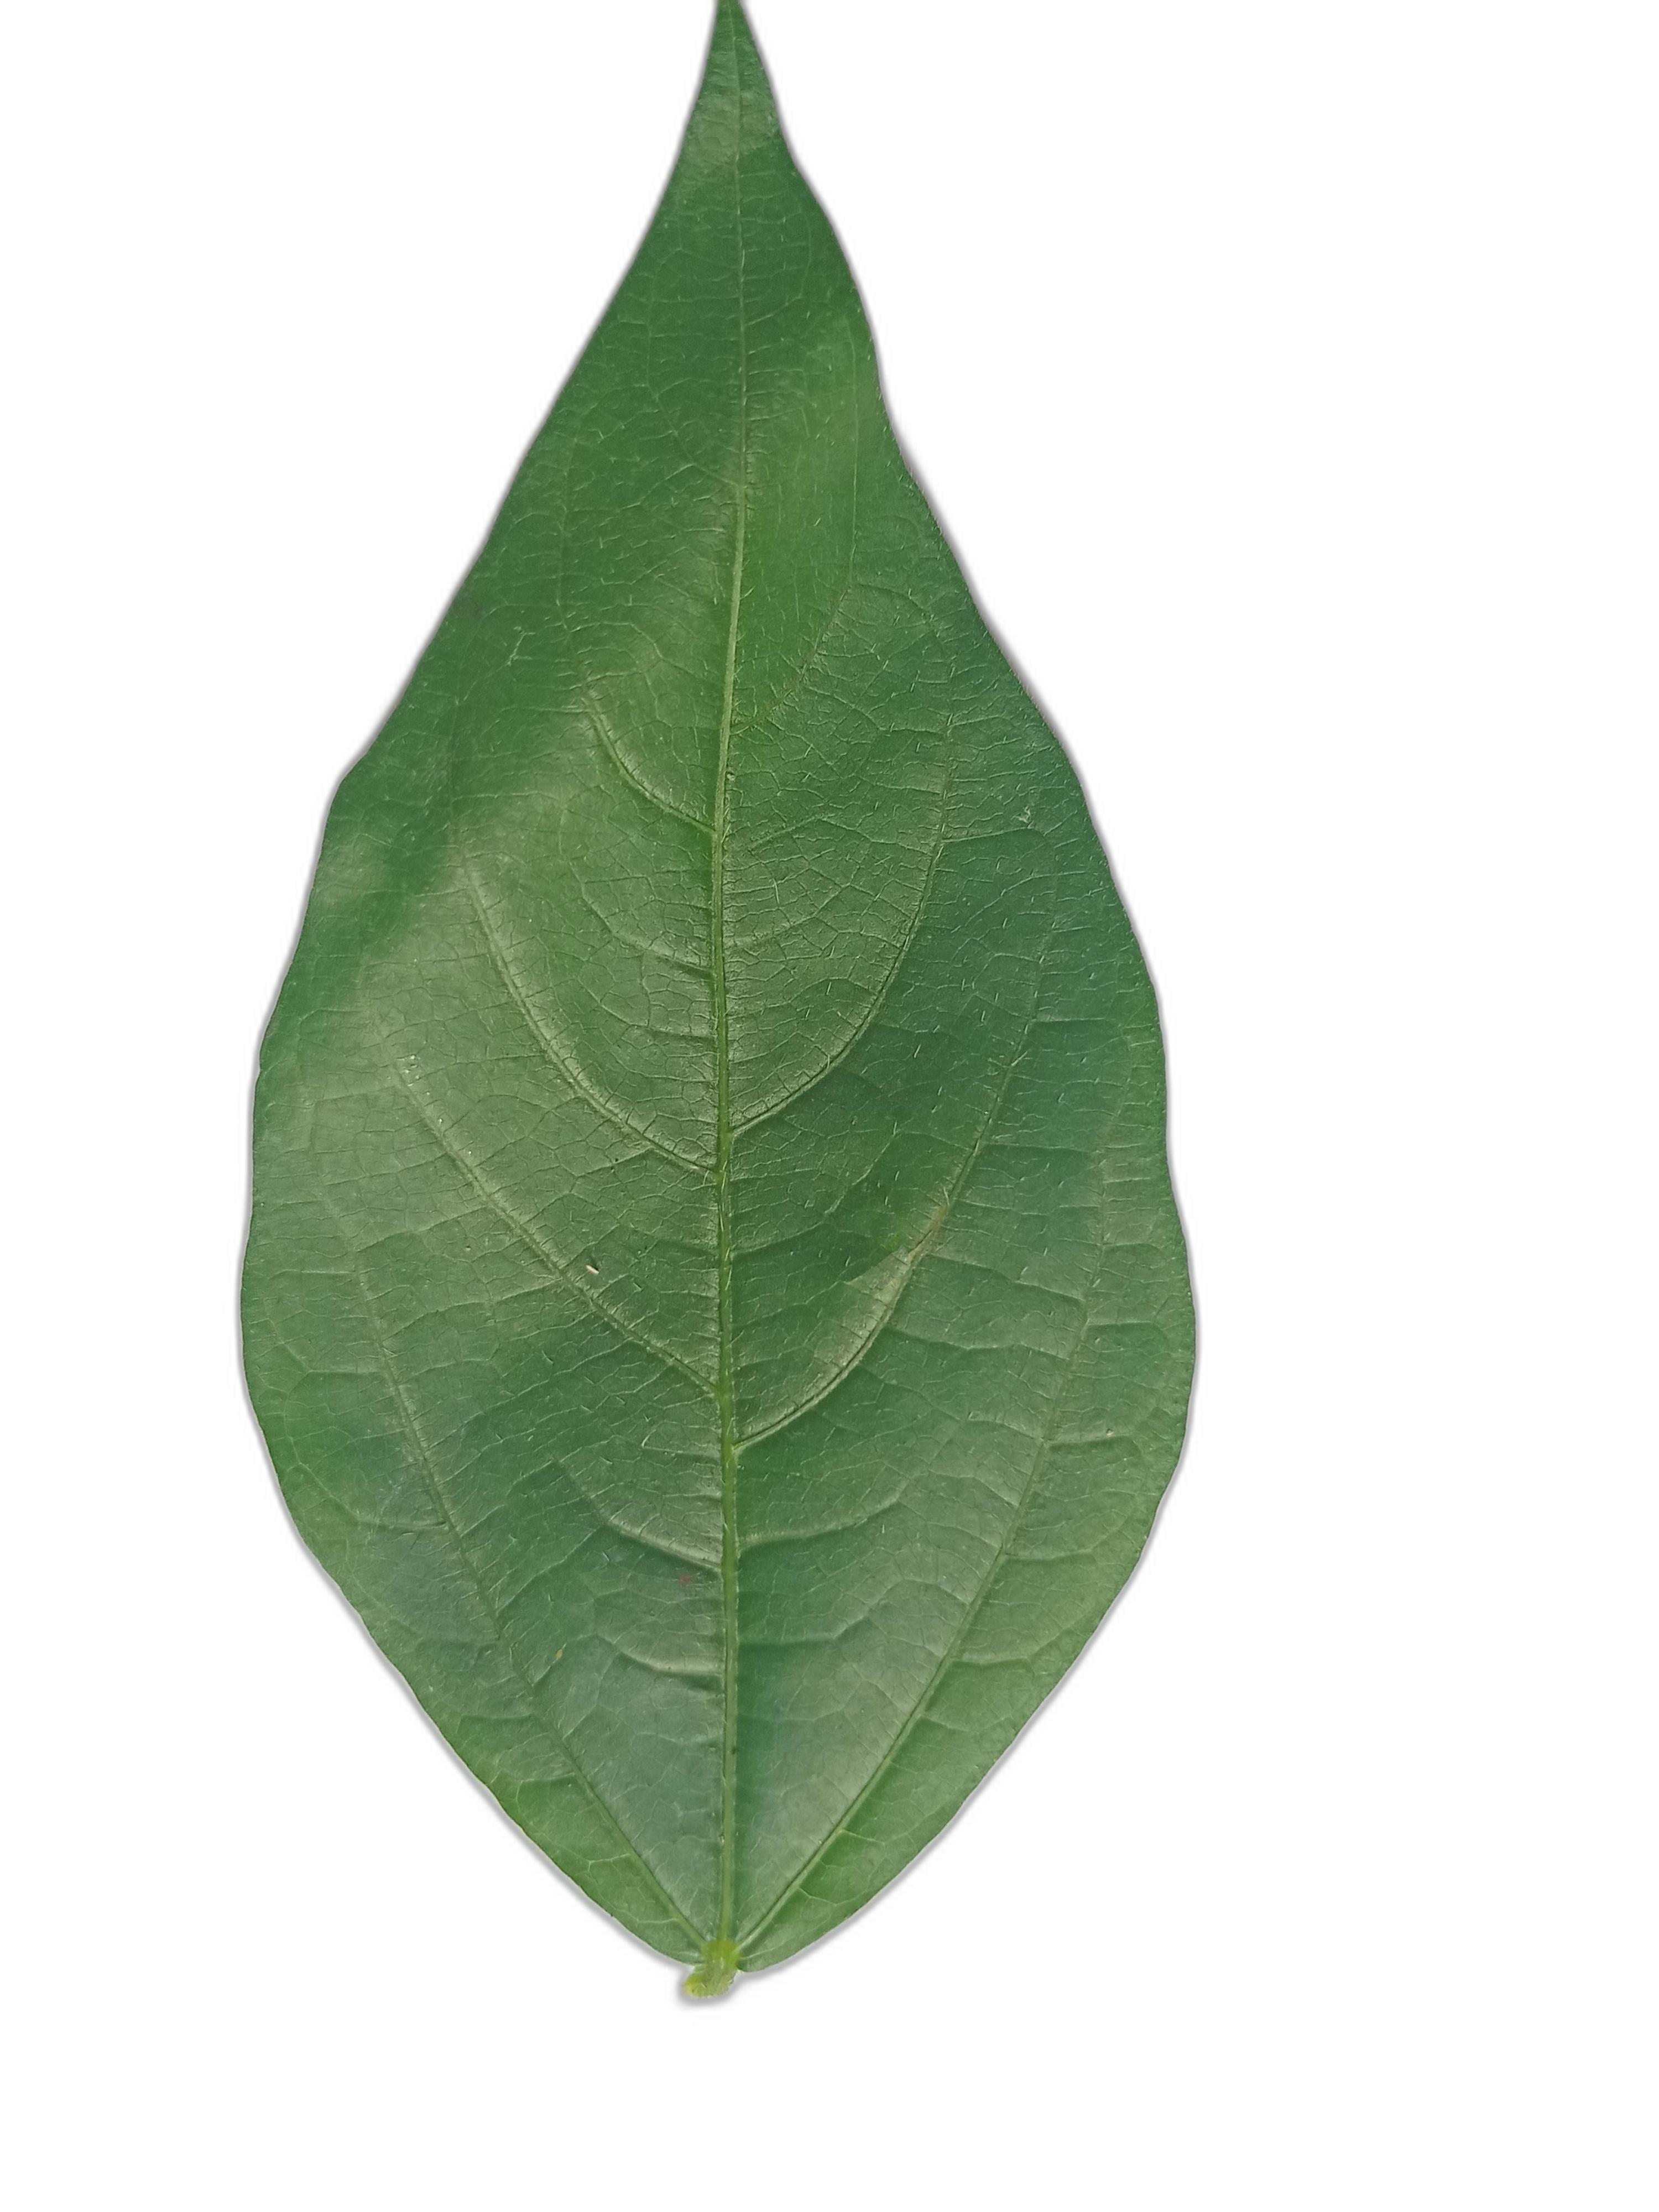
Label: Healthy